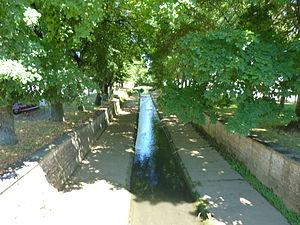
La Batte traversant Musson à hauteur de la place en août 2013
Musson est une commune francophone de Belgique située en Région wallonne dans la province de Luxembourg, ainsi qu’une localité où siège son administration. La commune a connu sa période de gloire entre les XIXᵉ et XXᵉ siècles grâce à son usine sidérurgique.
La Batte est un petit ruisseau de Belgique, affluent en rive droite de la Vire faisant partie du bassin versant de la Meuse via la Chiers. Il coule entièrement en province de Luxembourg.